Heydar Aliyev Sports and Concert Complex

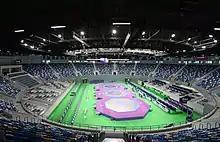
The 8,000-seat auditorium after renovation (April 2015).

The construction of the building started in 1977 but was not completed until 1989. In 2006, the facility underwent renovation with a Serbian company, SERBAZ, replacing the glazing, repairing level one and two lobbies and installing the air conditioning system. The complex currently has an area of 18,000 square metres. After renovation, the Complex was used as the nation's Gymnastics Centre.